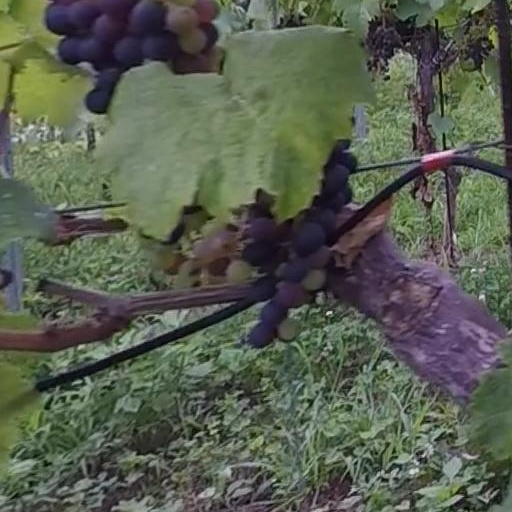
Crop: grape